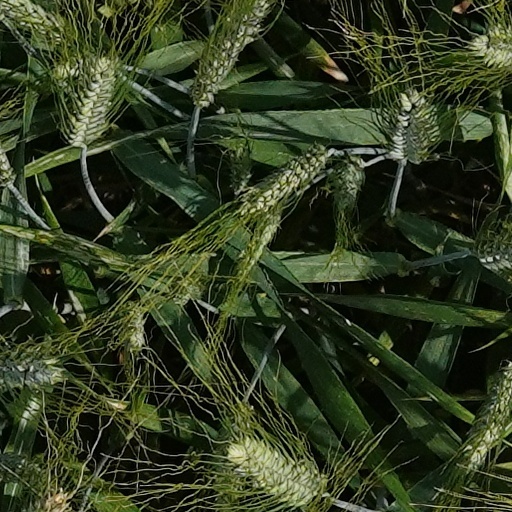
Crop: wheat